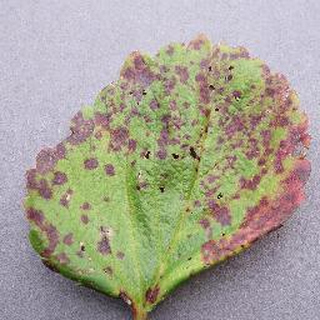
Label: strawberry_leaf_scorch